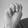
ASL letter: M